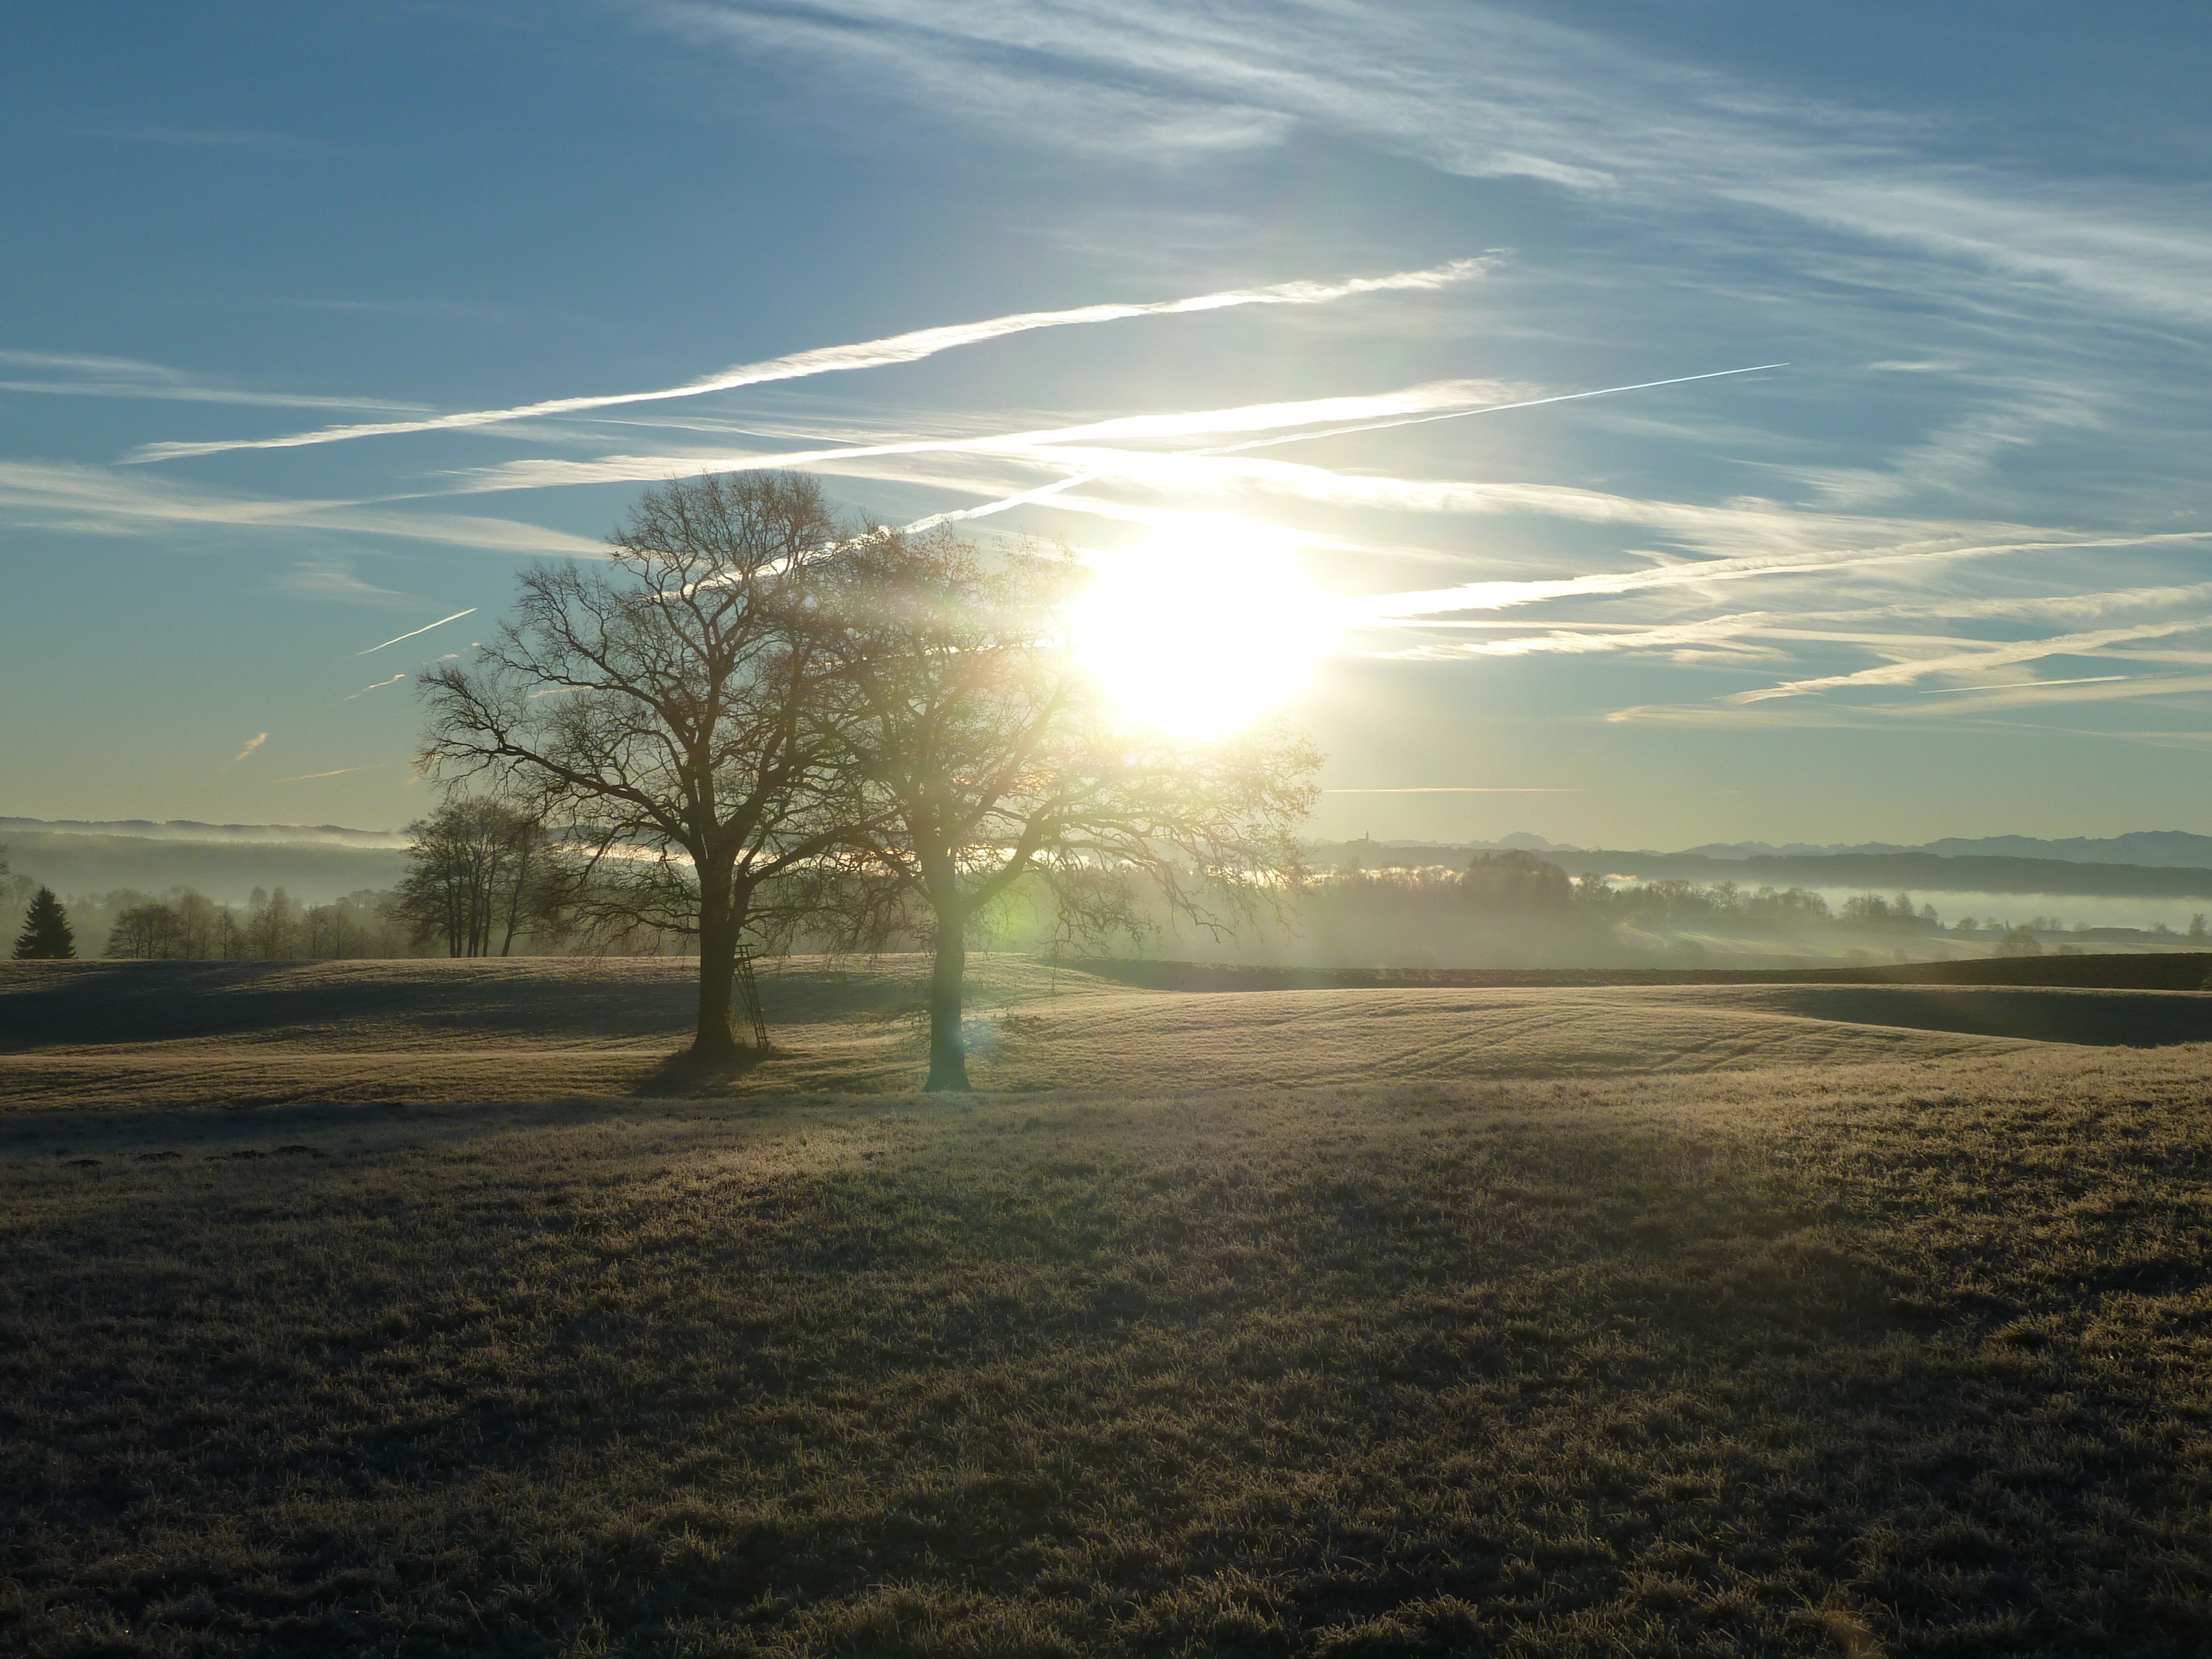
landscape, tree, nature, grass, horizon, light, cloud, sky, sun, sunrise, sunset, mist, field, sunlight, morning, hill, wind, dawn, atmosphere, dusk, evening, weather, plain, rural area, meteorological phenomenon, atmospheric phenomenon, atmosphere of earth